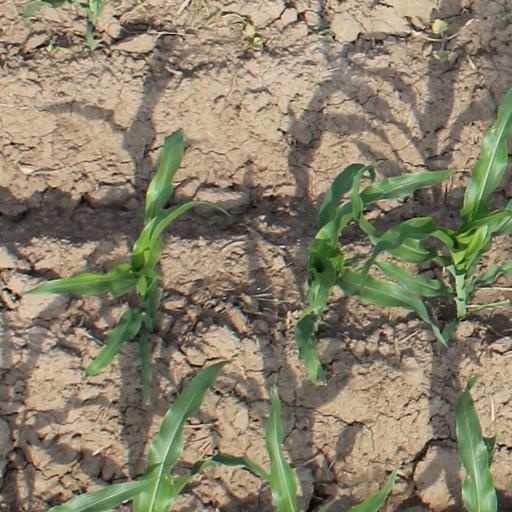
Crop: maize; corn